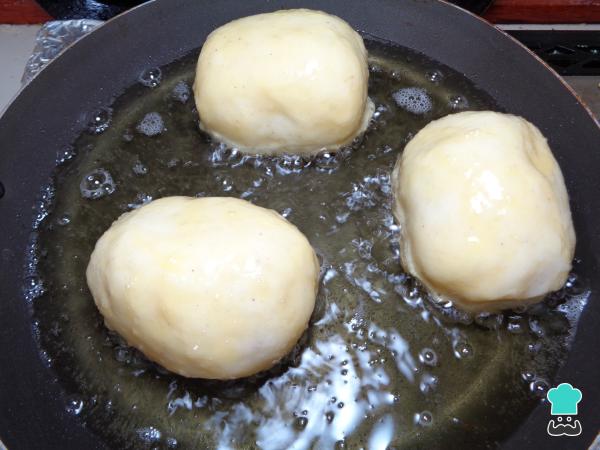
En una sartén a fuego medio y con aceite caliente freímos las croquetas de papa rellenas de carne molida durante unos 2 minutos por cada lado, volteándolas cada vez que se requiera. Para evitar que se peguen entre ellas es recomendable cocinar menos cantidad de croquetas, aunque esto nos lleve un poco más de tiempo.